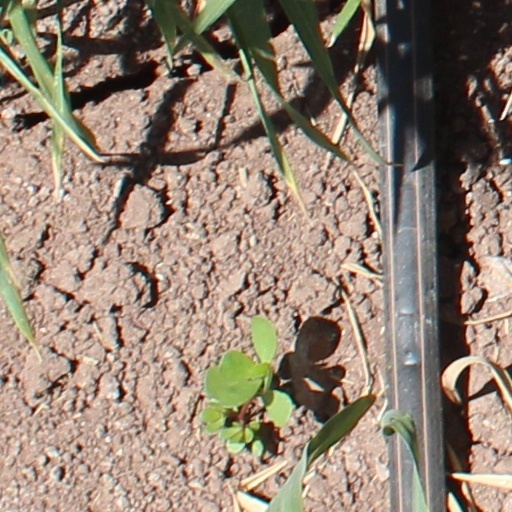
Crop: wheat